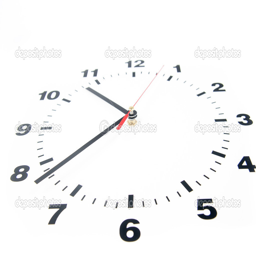
dial of the clock isolated on white background